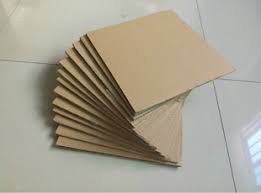
Waste category: cardboard